Paris during the Second Empire

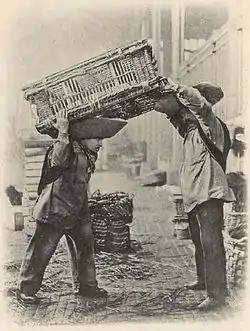
Food arrived at Les Halles by wagon from a train station and was carried by porters called "les forts" (the strong) to pavilions where it was sold.

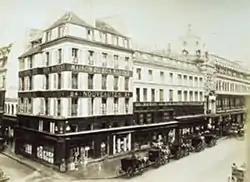
Bon Marché, the first modern department store, in 1867.

From 1828 to 1855, Parisian public transport was provided by private companies that operated large horse-drawn wagons with seats, a vehicle called an omnibus. The omnibuses of each company had distinct liveries and picturesque names: the Favorites, the Dames Blanches, the Gazelles, the Hirondelles, the Citadines. They served only the city center and wealthier areas, ignoring the working-class areas and the outer suburbs of the city. In 1855, Napoleon III's prefect of police, Pierre-Marie Piétri, required the individual companies to merge under the name "Compagnie général de omnibus". This new company had the exclusive rights to provide public transport. It established 25 lines that expanded to 31 with the annexation of the outer suburbs, about 150 kilometers in total length. A ticket cost 30 centimes and entitled the passenger to one transfer. In 1855, the company had 347 cars and carried 36 million passengers. By 1865, the number of cars had doubled and the number of passengers had tripled.